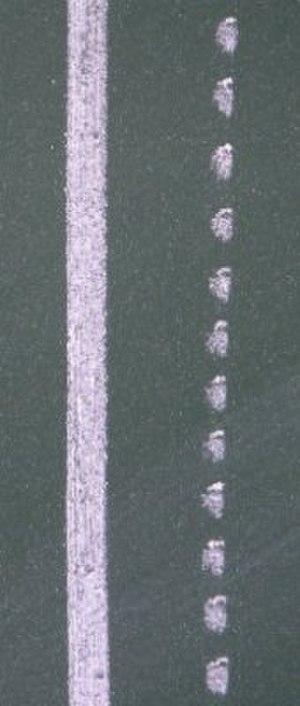
Effets de glissement et frottement d'une craie sur un tableau noir